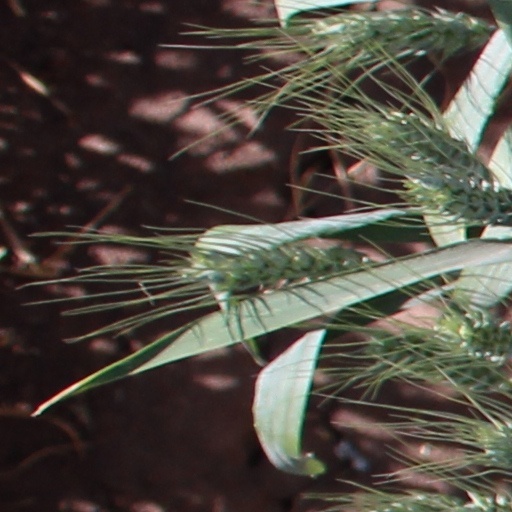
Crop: wheat